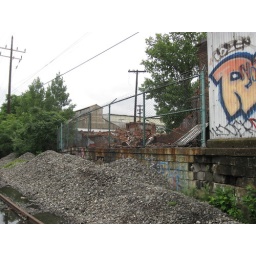
view of the collapsed factory building from back by the old train tracks running behind it..